International Hat Company

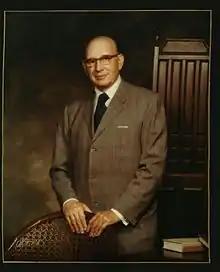
Frank Pellegrino, President and Chairman (1956–1975), built five factories, created two municipal parks, and expanded the post-WWII product lines of the company into plastic helmets and baseball caps.

Following World War II, the International Hat Company entered an expansionist period with new markets, facilities, product lines, and basic materials. Frank Pellegrino served as vice president under George Tilles, Jr., becoming president of International Hat from 1956 until 1971 and chairman until his death in 1975. Tilles placed Pellegrino in charge of opening a second factory. In 1946, a new facility was constructed and operational in Oran, Missouri, becoming the largest employer in the city.